Sky position (RA, Dec in degrees): 172.094, 25.266
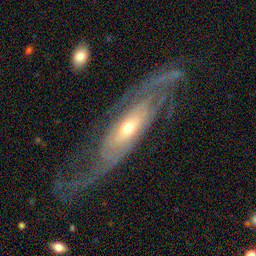
Galaxy morphology: Unbarred Loose Spiral Galaxies